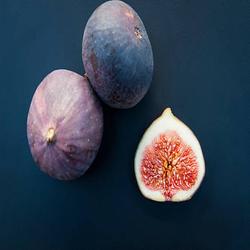
Label: Fig